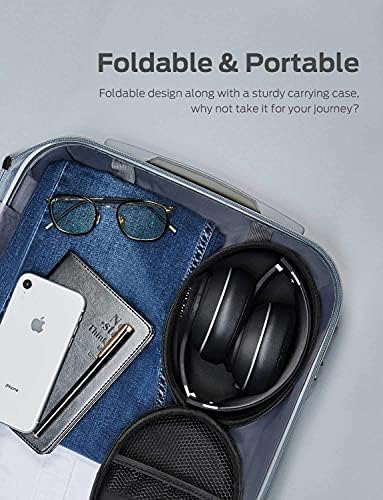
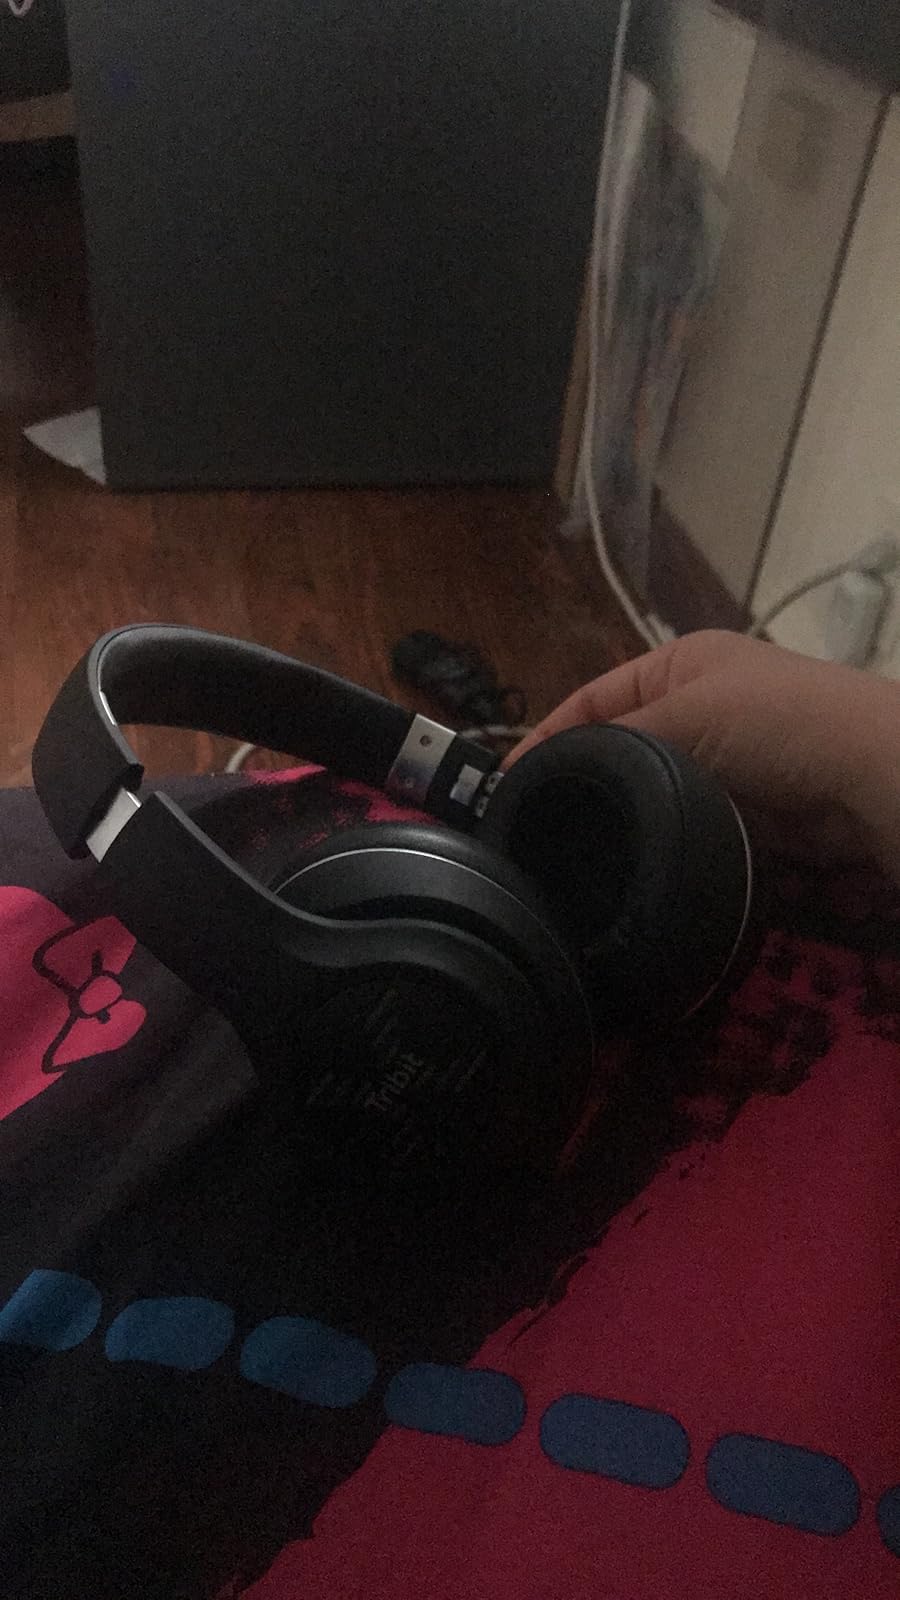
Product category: headphones
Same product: yes